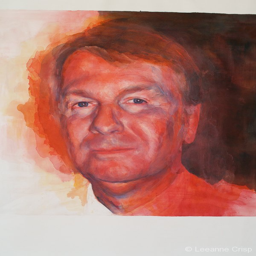
a portrait of an empathetic man